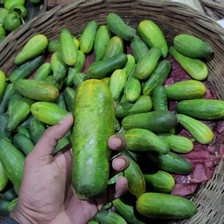
Label: cucumber